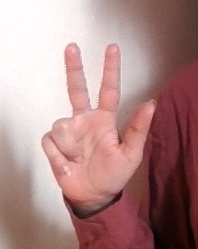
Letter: al